Hurra, die Schule brennt!

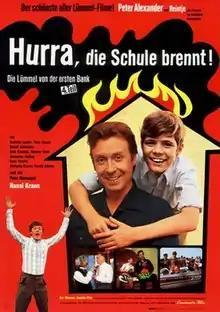
German film poster

Hurra, die Schule brennt! (German: "Hurrah, the School Is Burning!") is a 1969 German comedy film directed by Werner Jacobs and starring Peter Alexander, Heintje Simons and Theo Lingen. It is the fourth of a series of school comedy films under the collective title "" ("The Brats from the Front Bench Row"), all of them starring Hansi Kraus and Theo Lingen.